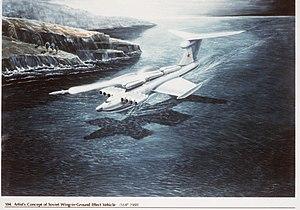
Le Lun est un avion à effet de sol conçu par Rostislav Evgenievich Alekseïev et utilisé par la marine soviétique de 1987 à la fin des années 1990.